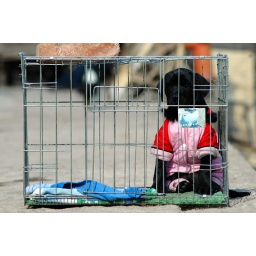
A smartly-dressed dog waits patiently in a brick-covered cage on the street in Lijiang, Yunnan.